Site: brandenburg
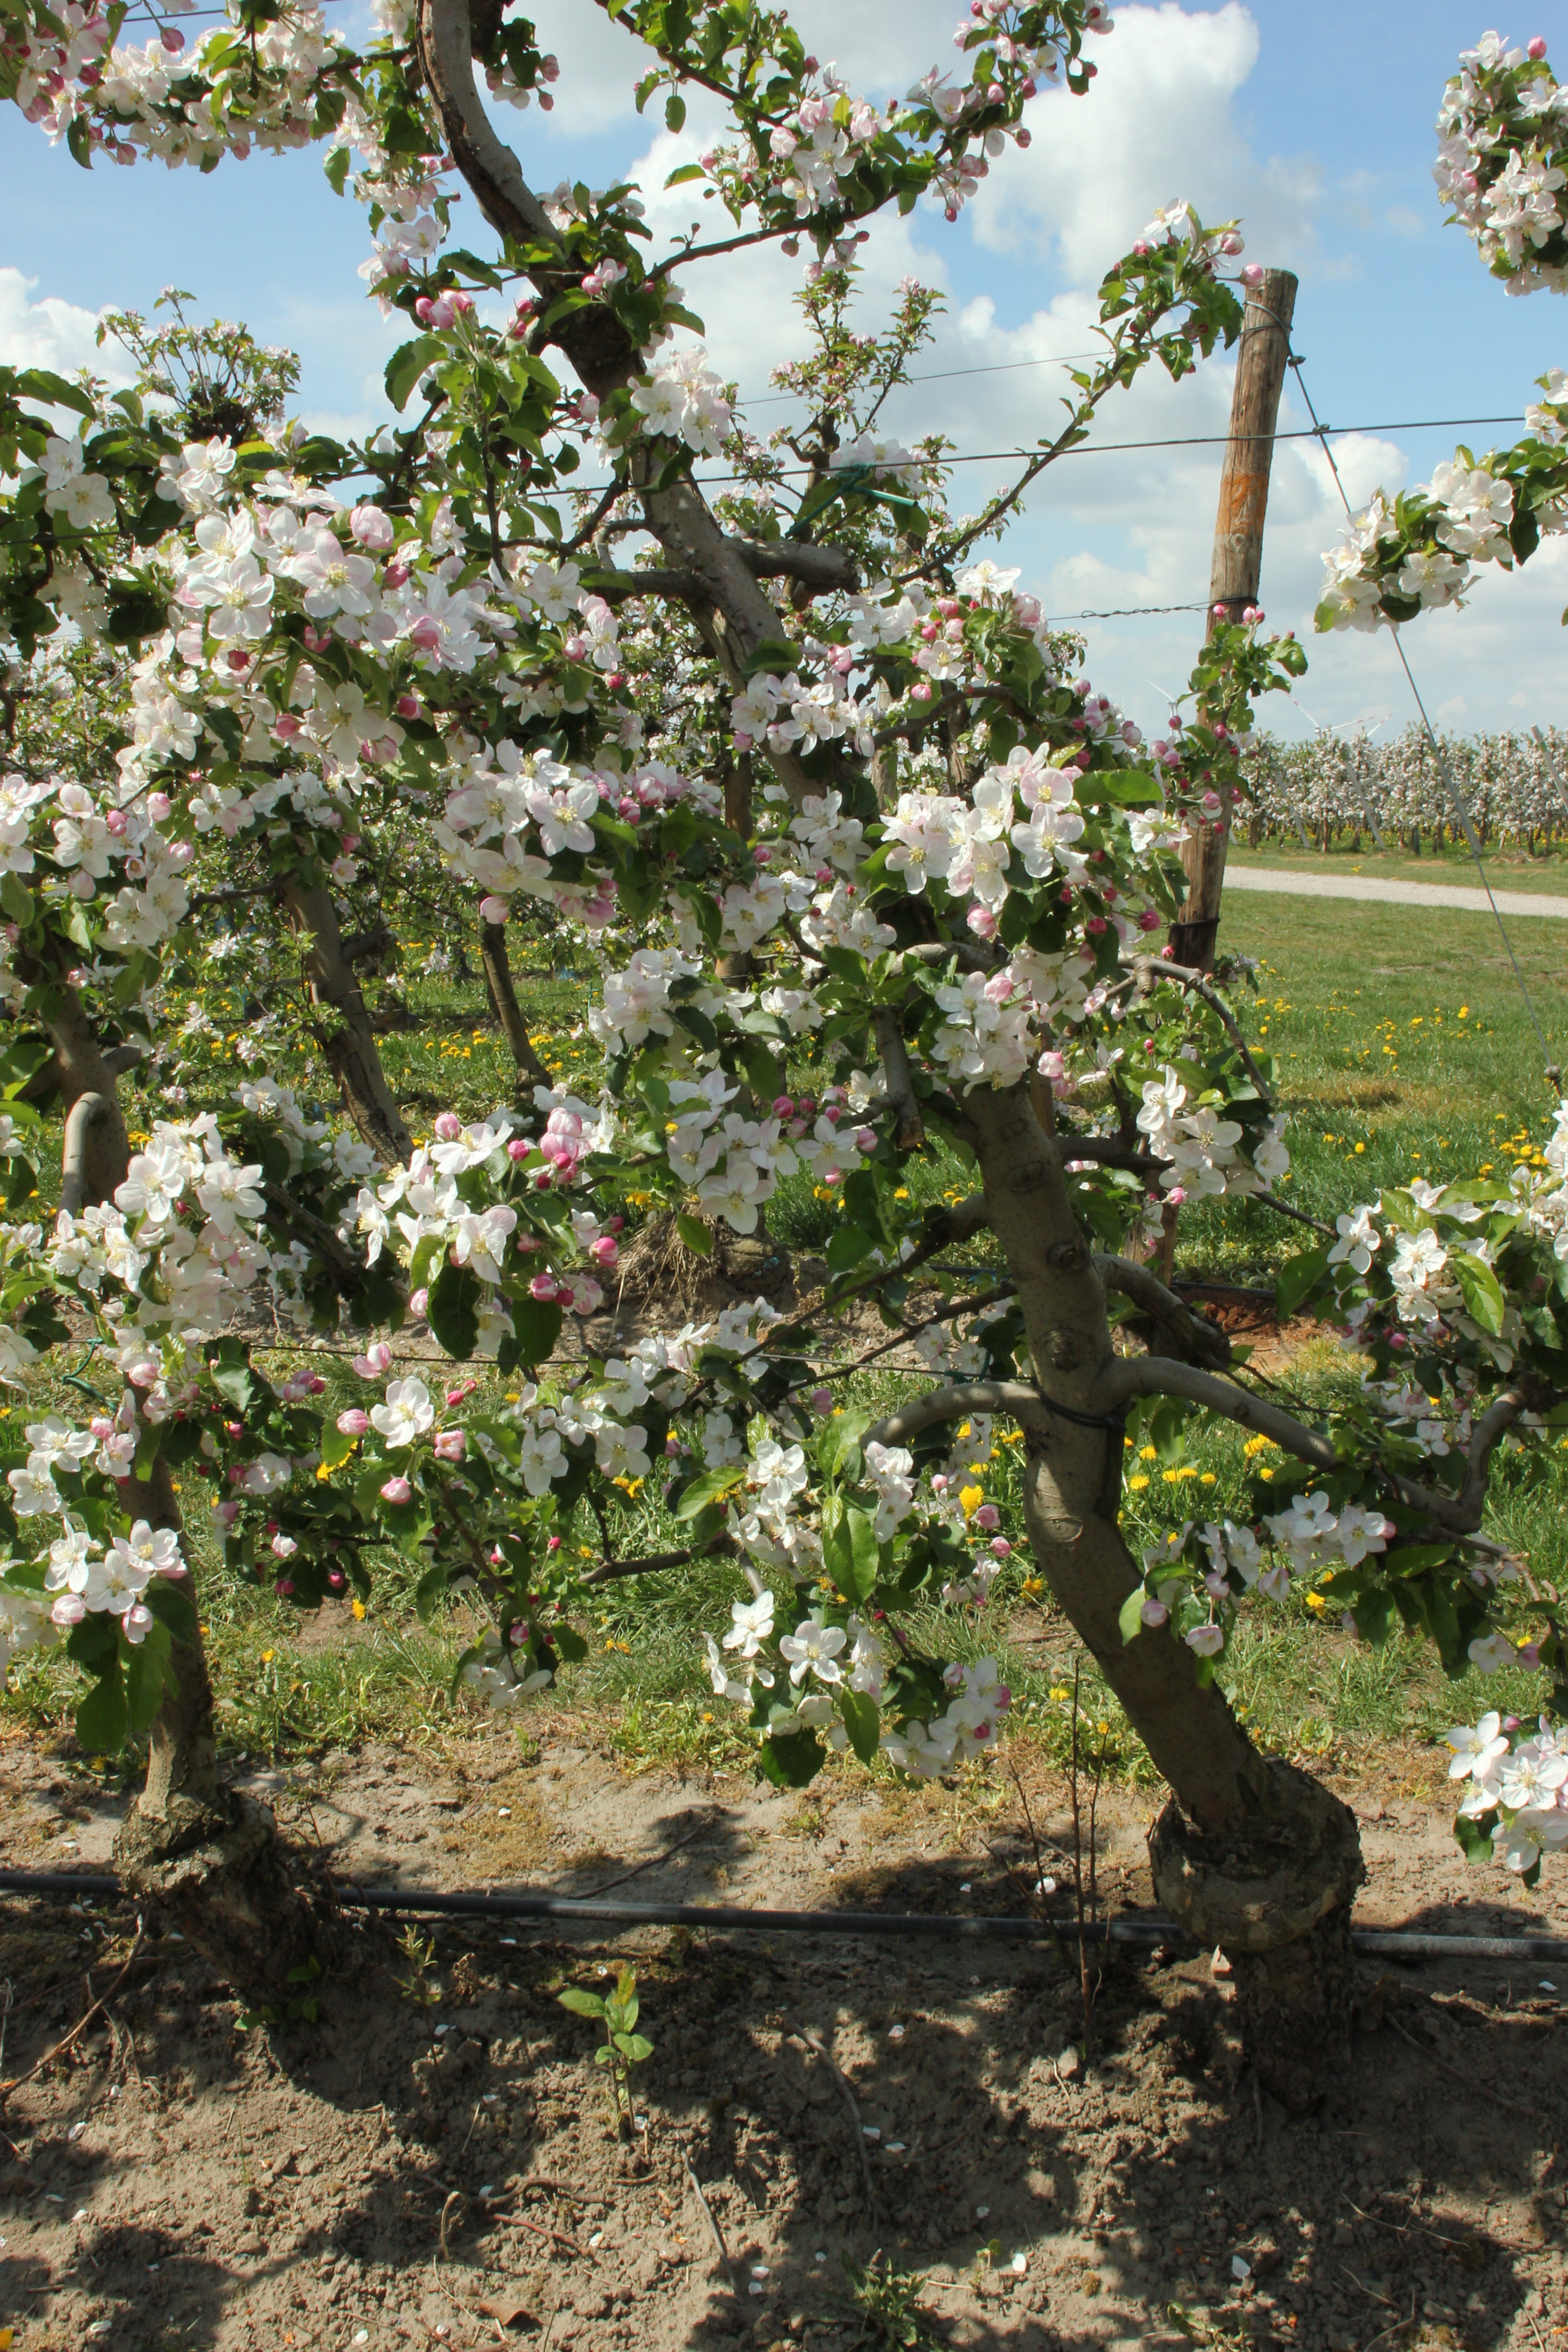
Growth stage (BBCH 65): Flowering